Angela Kinsey

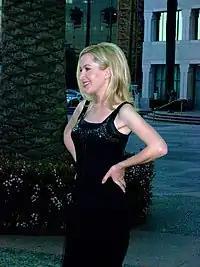
Kinsey in 2009

In June 2007, Kinsey shared in the Daytime Emmy Award "Outstanding Broadband Program – Comedy", for her work on "", which is a series of webisodes.